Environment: real
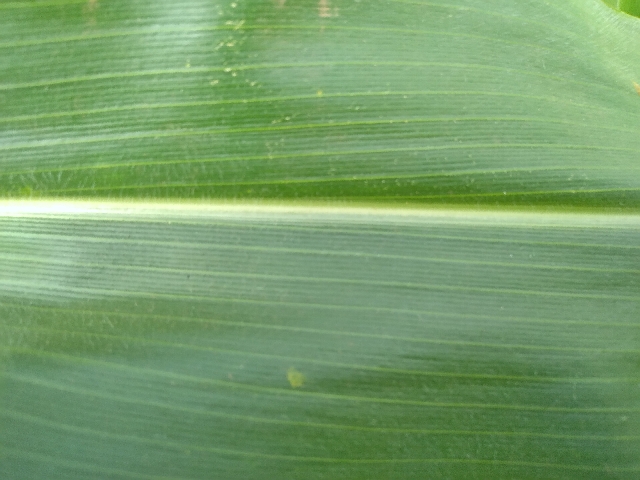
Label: healthy